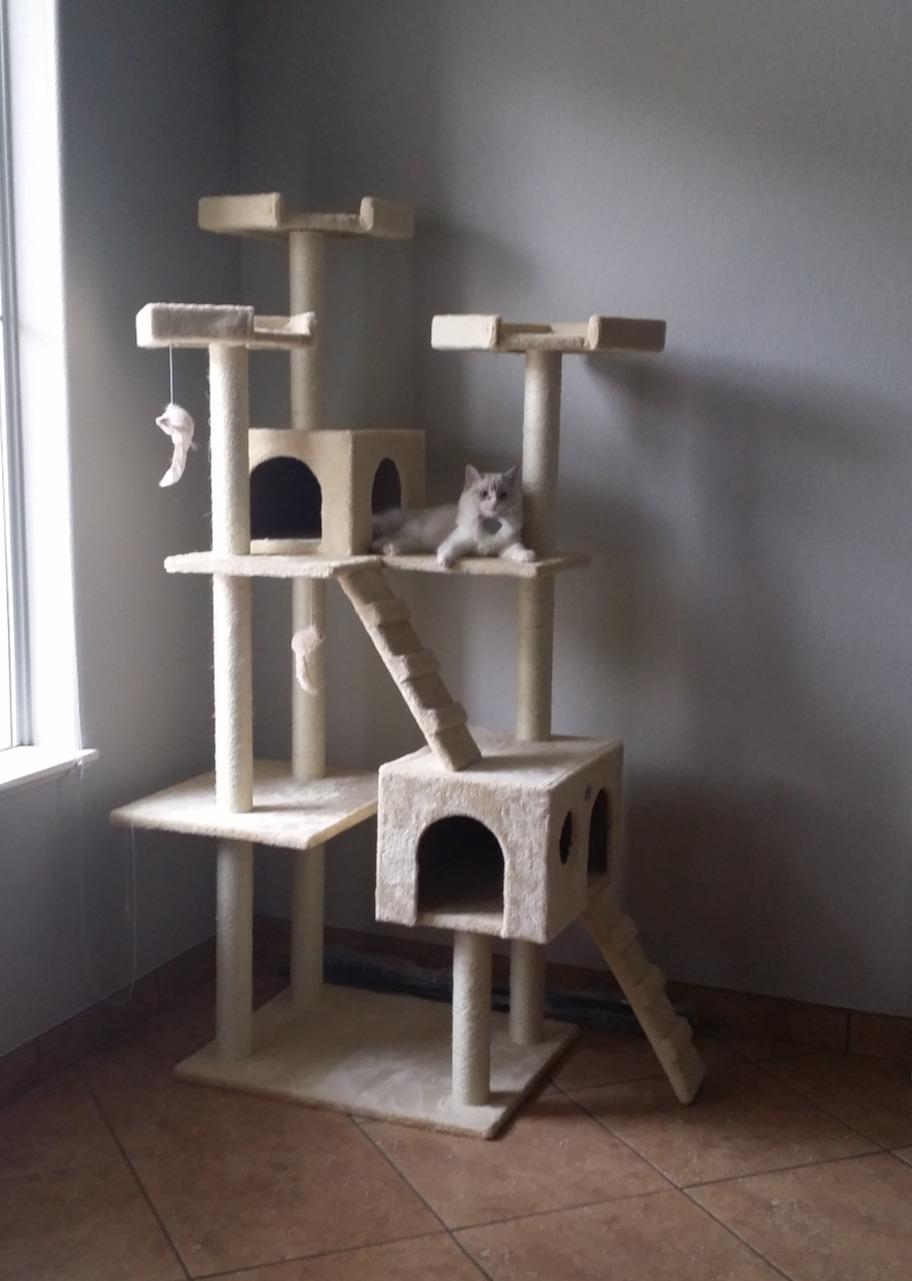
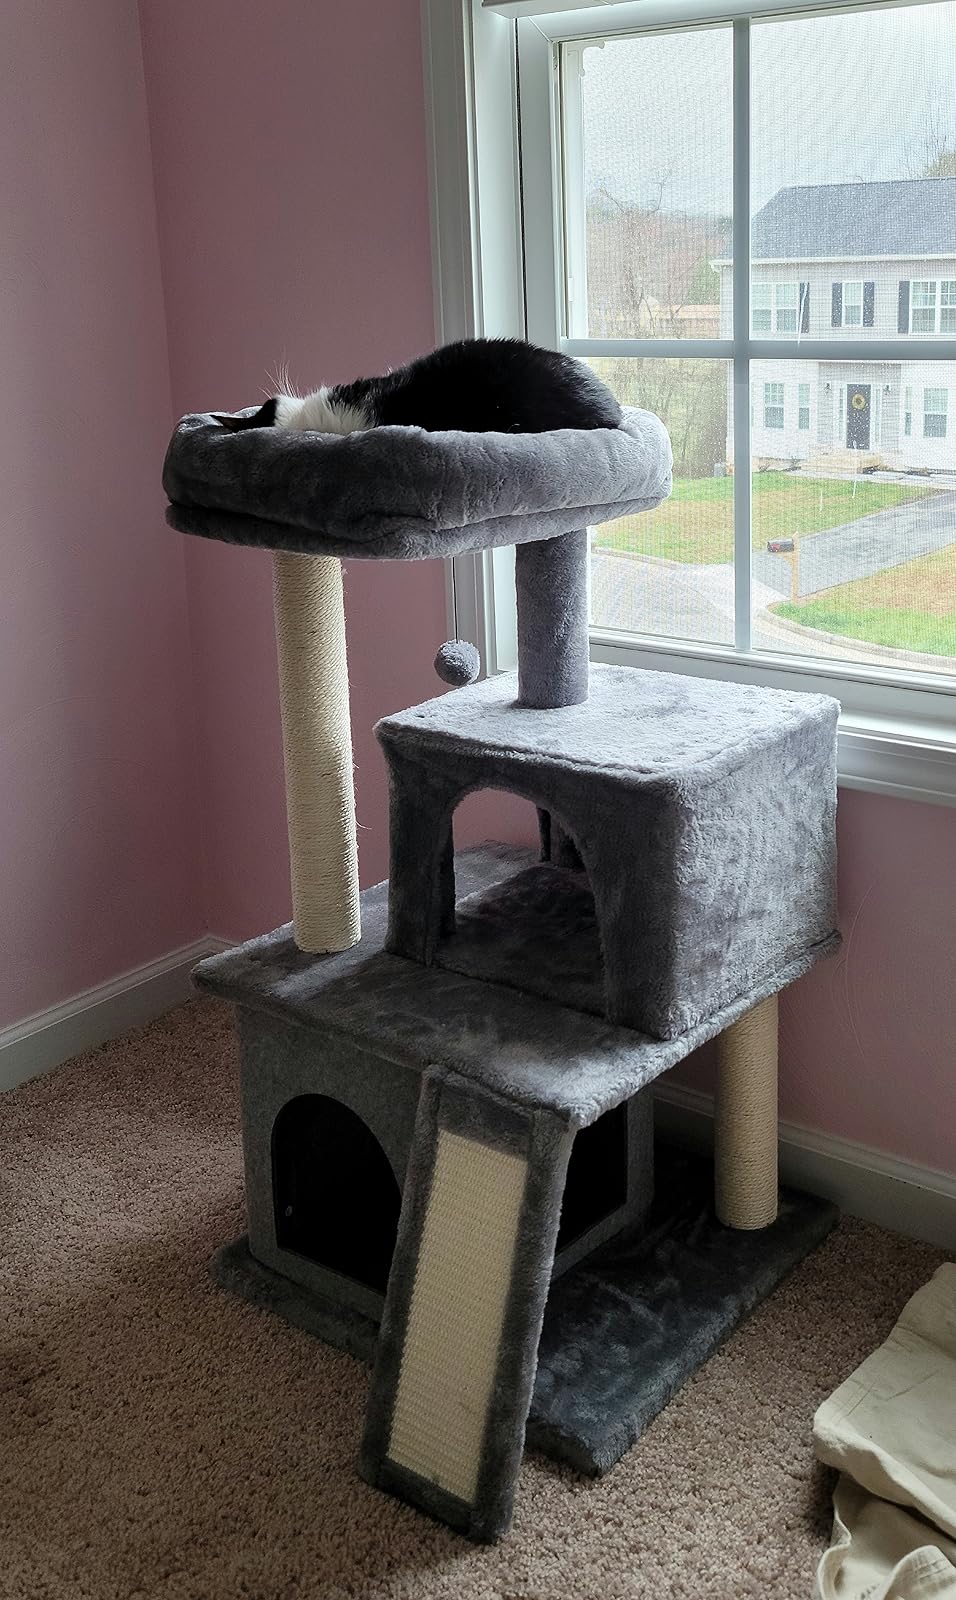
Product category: items_cat tree
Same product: no